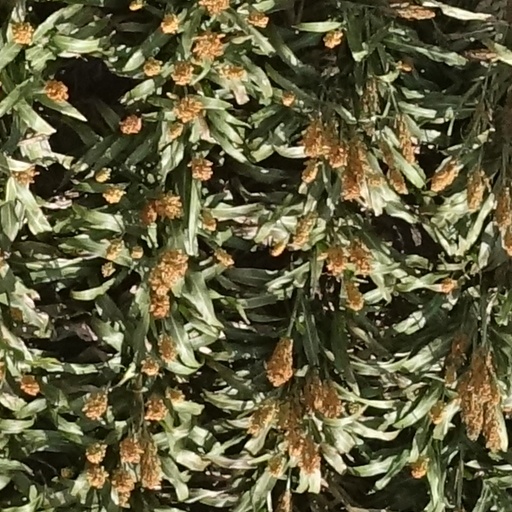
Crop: sorghum